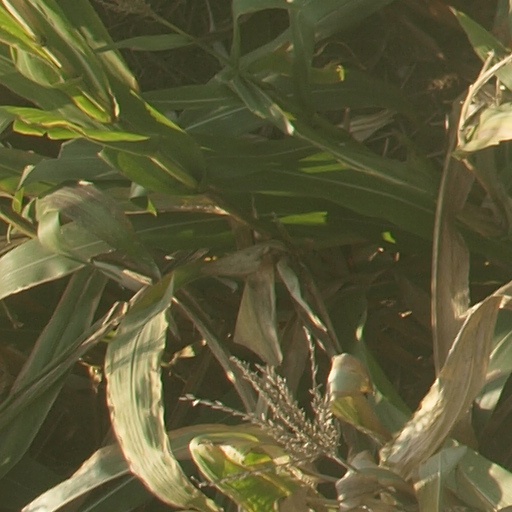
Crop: maize; corn